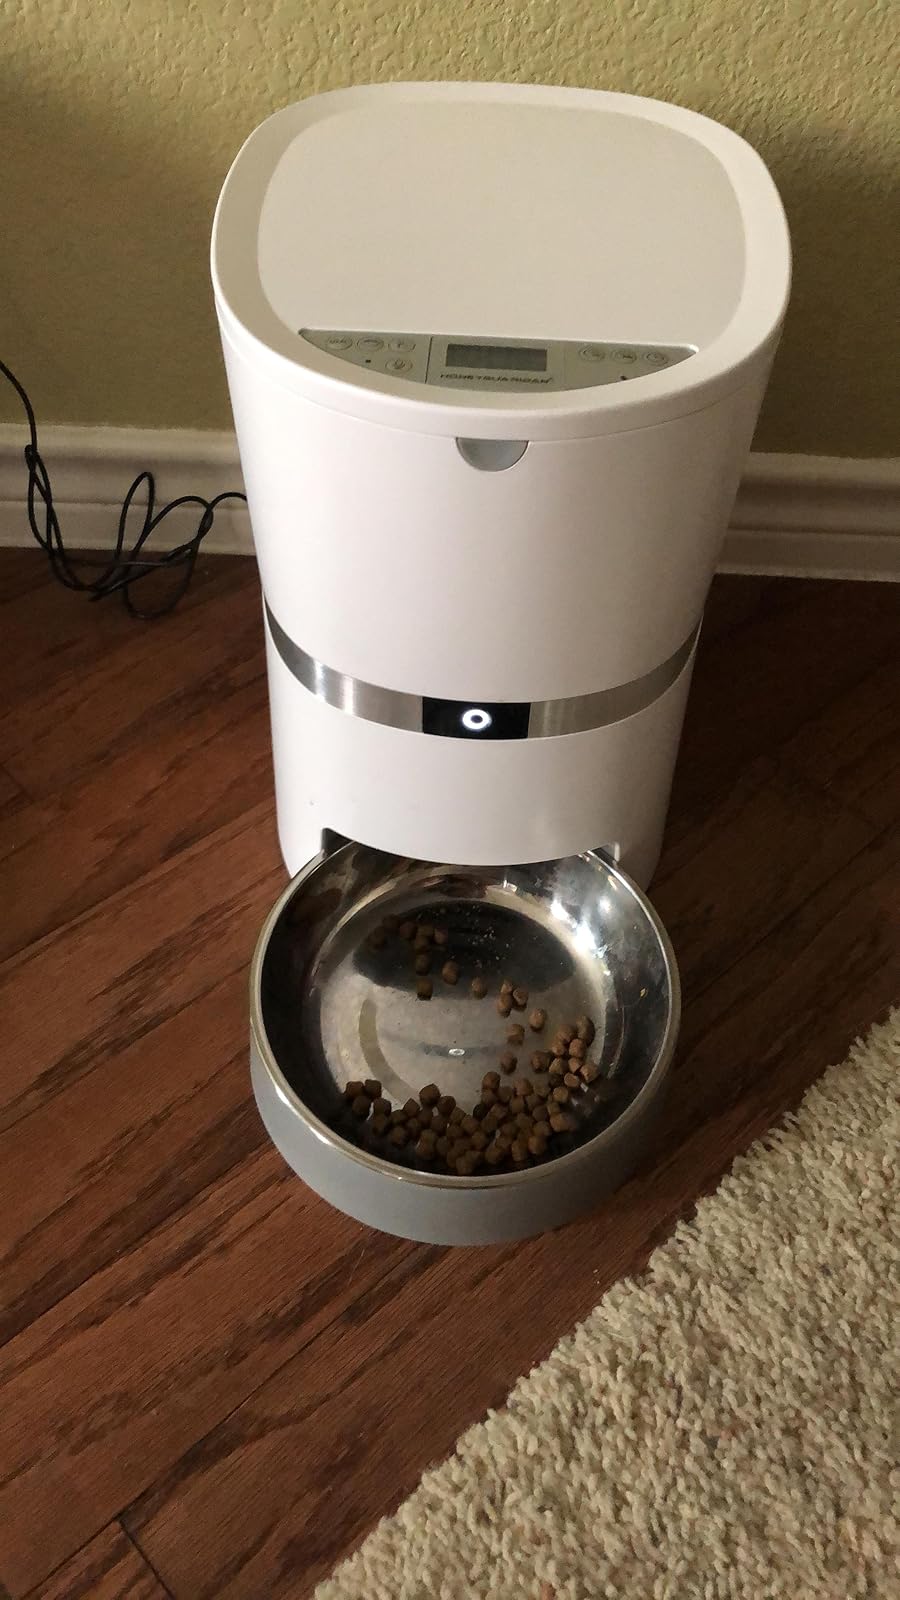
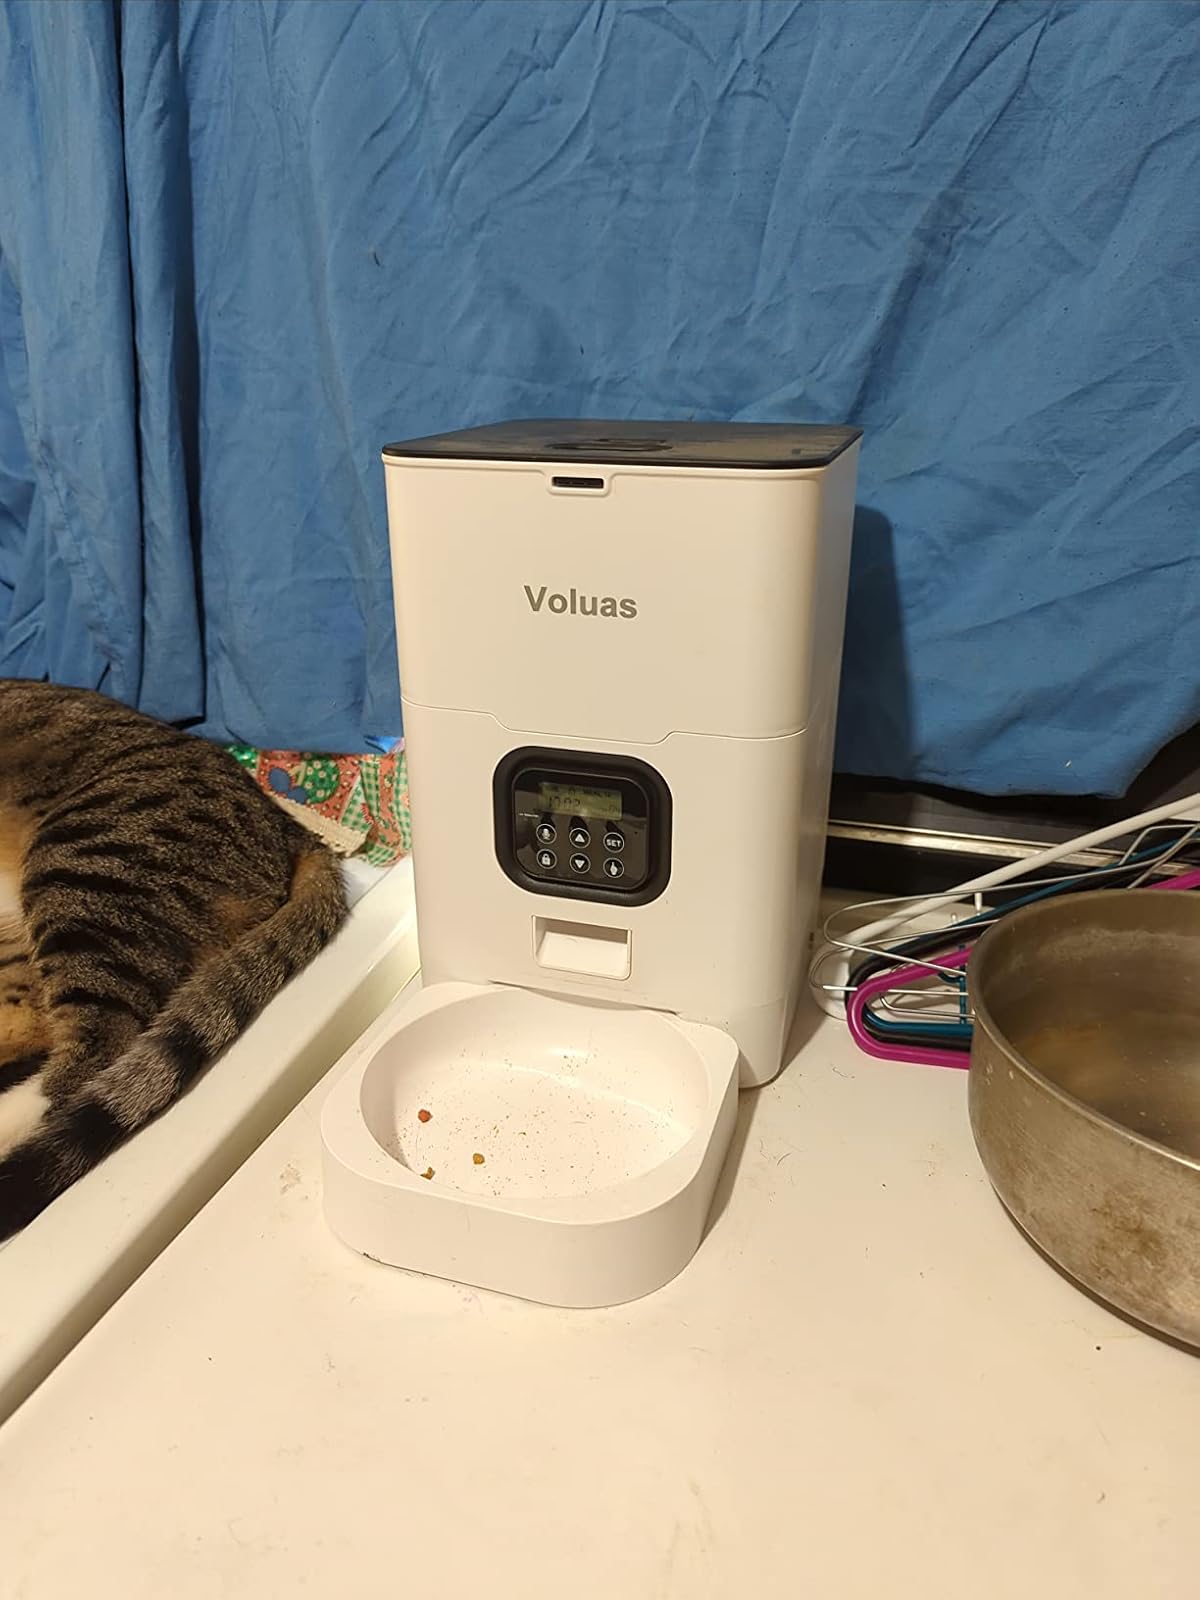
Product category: items_feeder
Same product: no